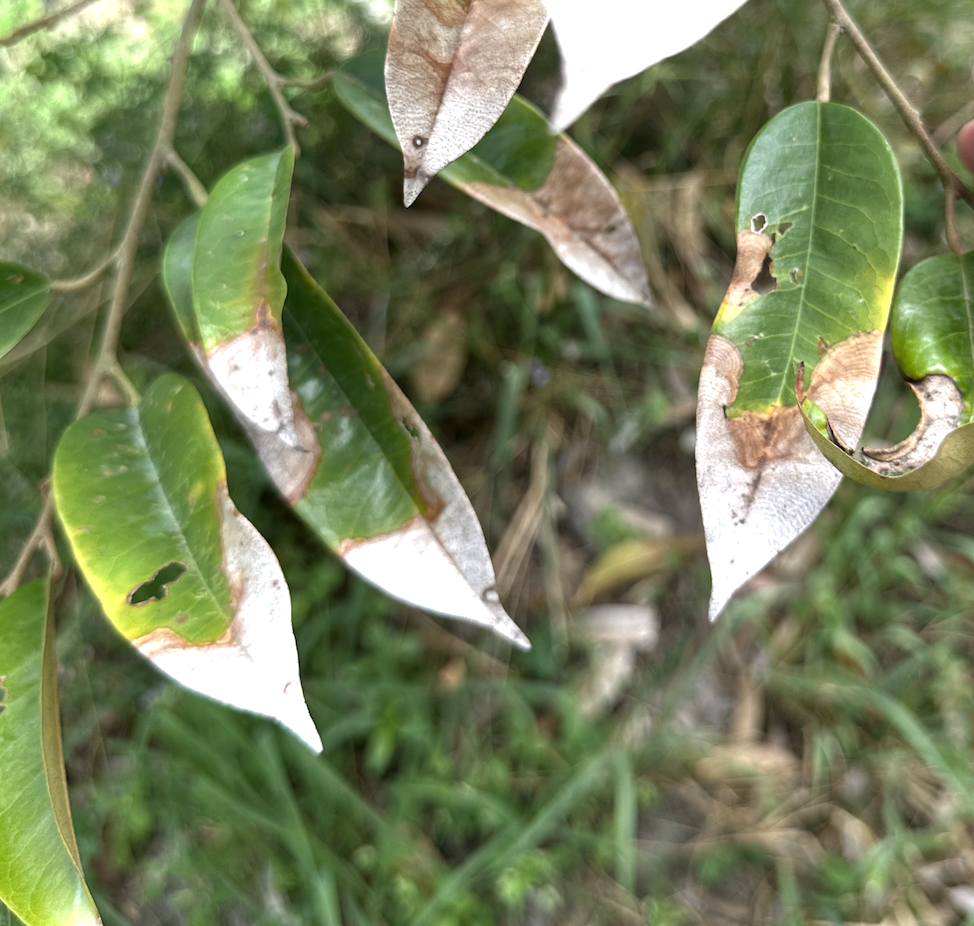
Label: anthracnose_disease